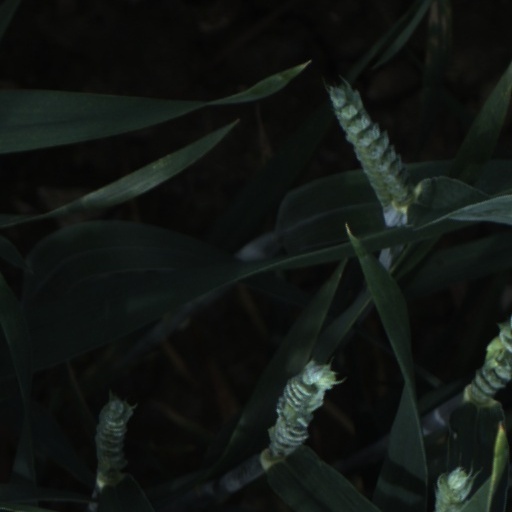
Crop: wheat